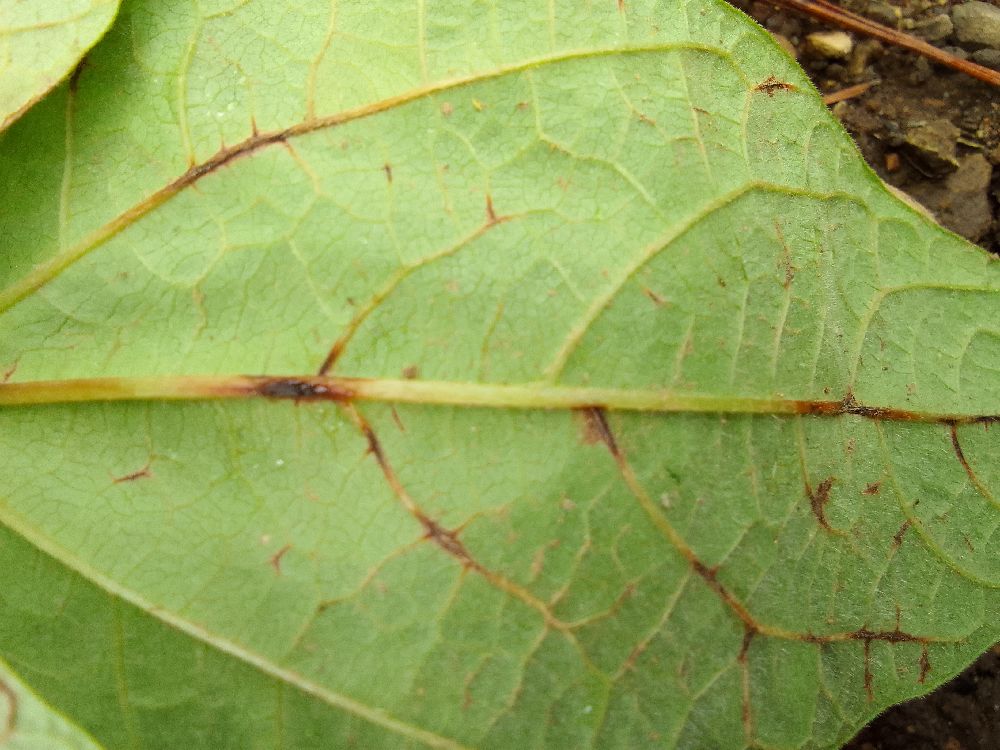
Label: anthracnose